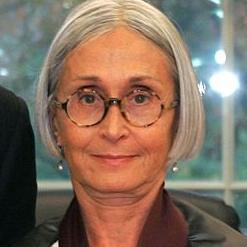
Age: 62